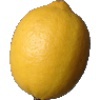
Label: Lemon 1